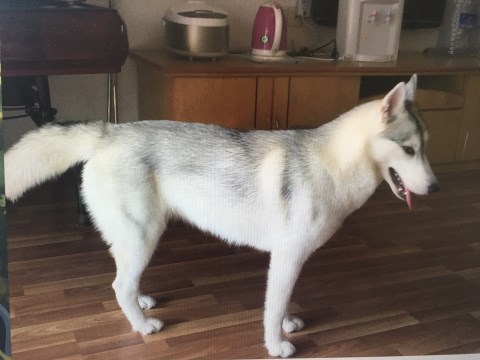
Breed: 1160-n000003-Siberian_husky